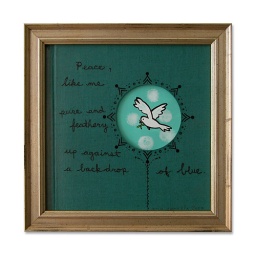
Acrylic paint and rub off lettering on paper and a discarded library book cover. 6 x 6 in